Rowing at the 1920 Summer Olympics – Men's eight

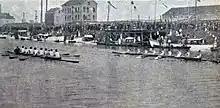
A men's eight race at the 1920 Olympics

The men's eight event was part of the rowing programme at the 1920 Summer Olympics. The competition was held on 28 and 29 August 1920. It was the fifth appearance of the event. Eight boats (72 competitors), each from a different nation, competed. It was the first time that nations were limited to a single boat. The event was won by the United States in a final against Great Britain; the two nations had taken all four previous gold medals (the United States winning in 1900 and 1904, when Great Britain did not compete; Great Britain winning in 1908 and 1912, when the United States did not compete). Bronze went to Norway, the nation's first medal in the men's eight. In addition to gold medals, the winners received a challenge prize that had been donated by Eugenio Brunetta d'Usseaux before his death in 1919.